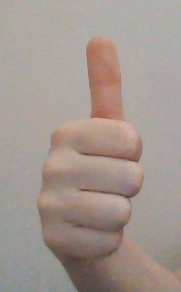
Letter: aleff